Georg Voigt

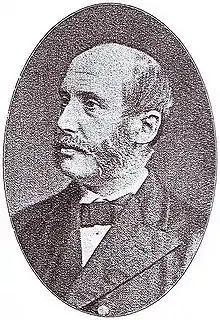
Georg Voigt

Georg Voigt was a German historian who was born in 1827 in Königsberg in East Prussia.